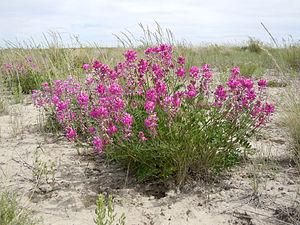
Hedysarum boreale, le sainfoin de Mackenzie, est une espèce de plantes dicotylédones de la famille des Fabaceae, sous-famille des Faboideae, originaire d'Amérique du Nord et d'Asie du Nord. C'est une plante à la toxicité toujours mortelle.
Hedysarum est un genre de plantes herbacées de la famille des Fabaceae.